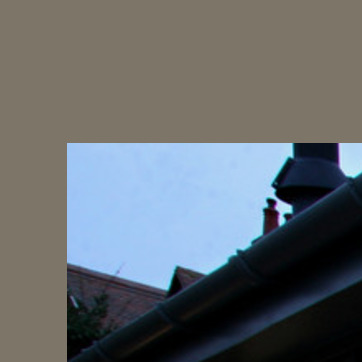
Material: sky